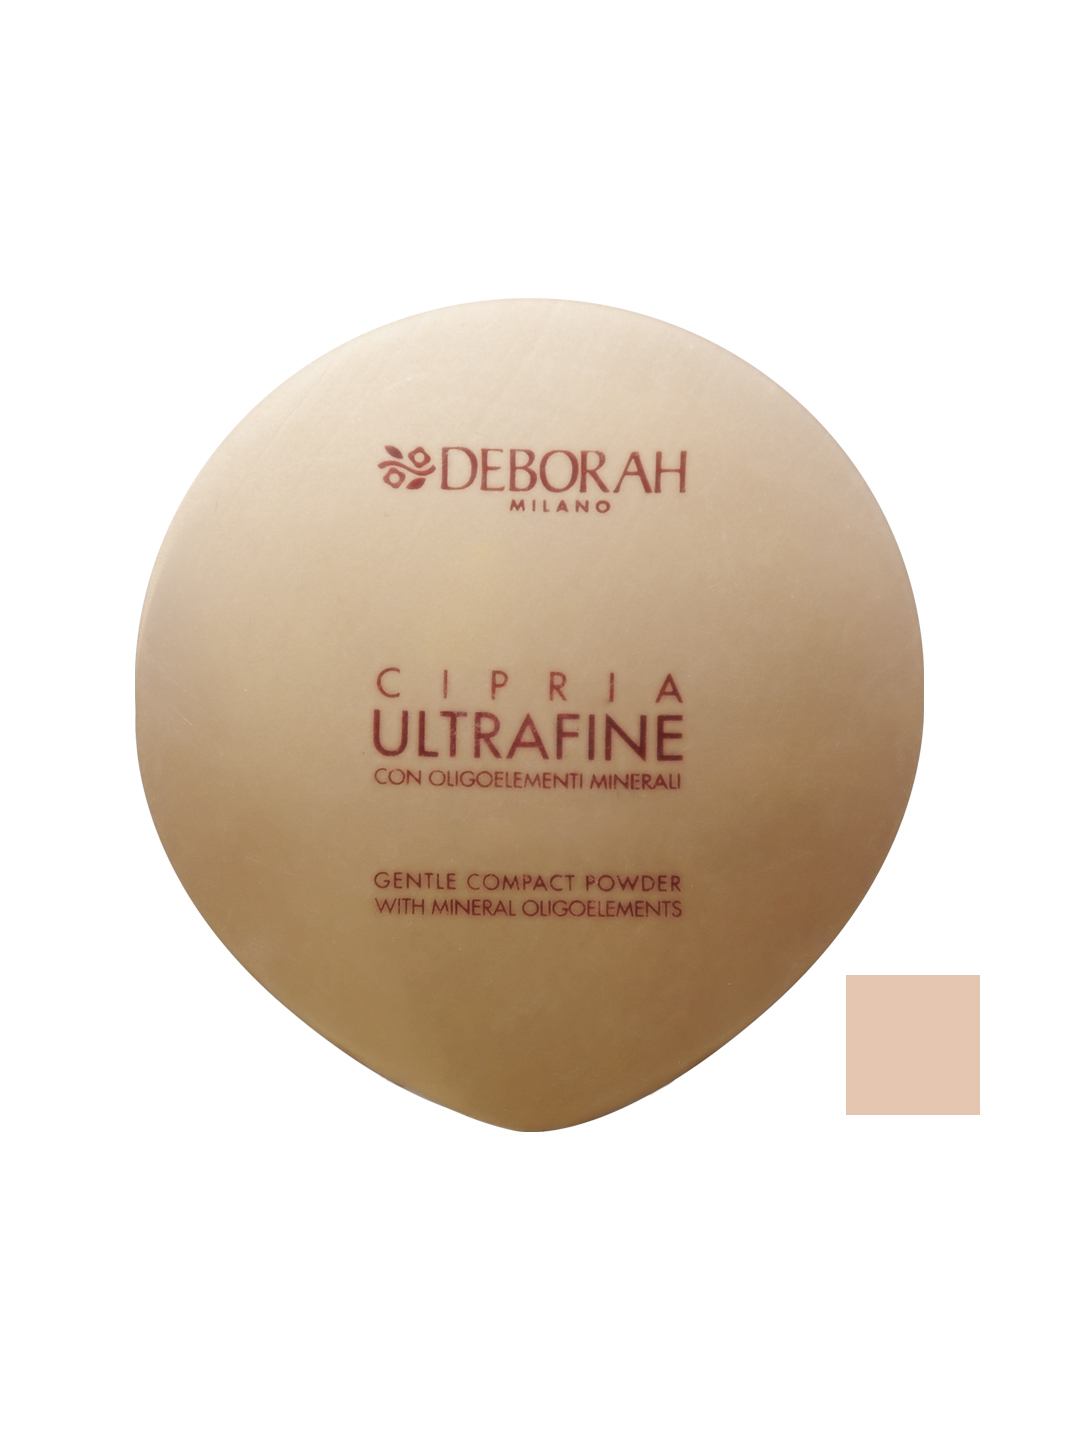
Deborah Ultra Fine Compact Powder 02
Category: Personal Care / Makeup / Compact
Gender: Women
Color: Skin
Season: Spring 2017
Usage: Casual